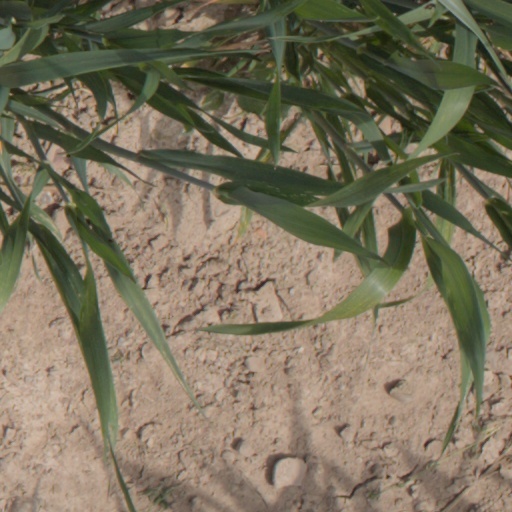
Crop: wheat